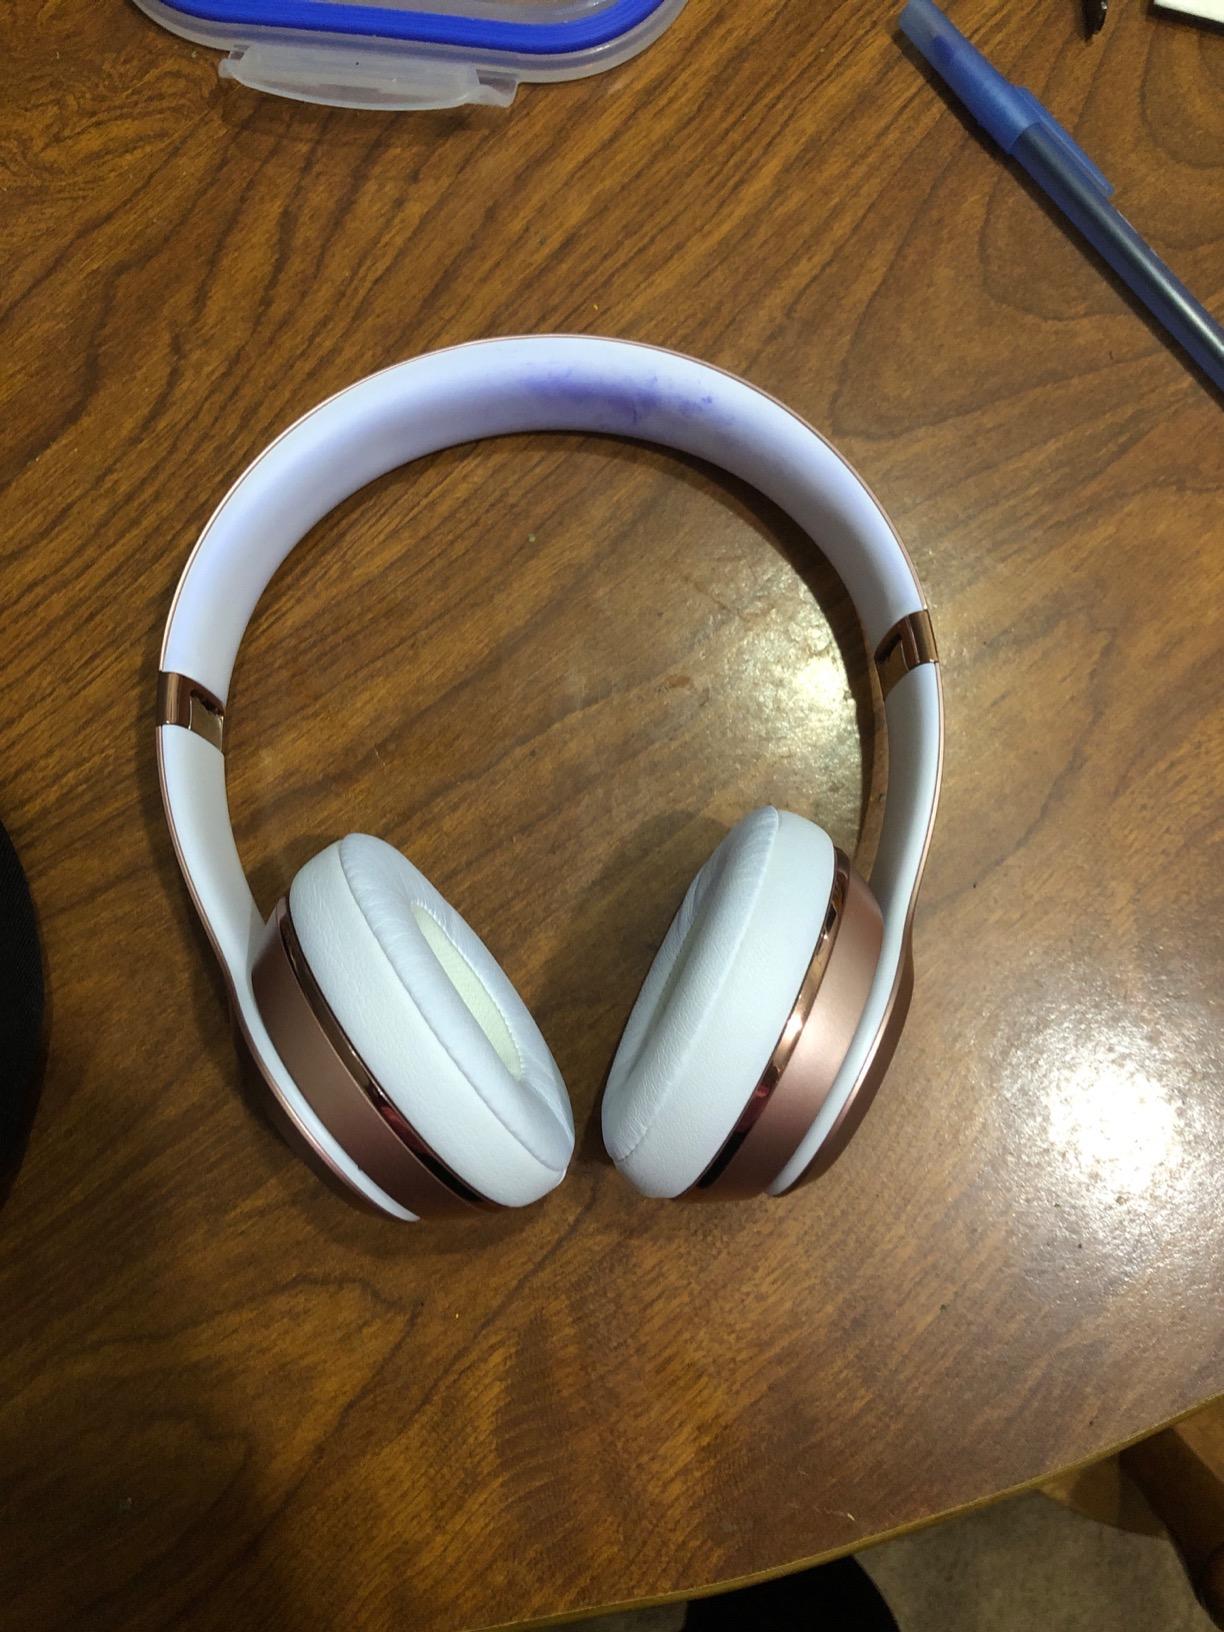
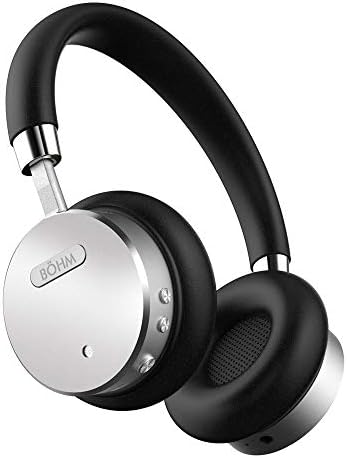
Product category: headphones
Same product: no